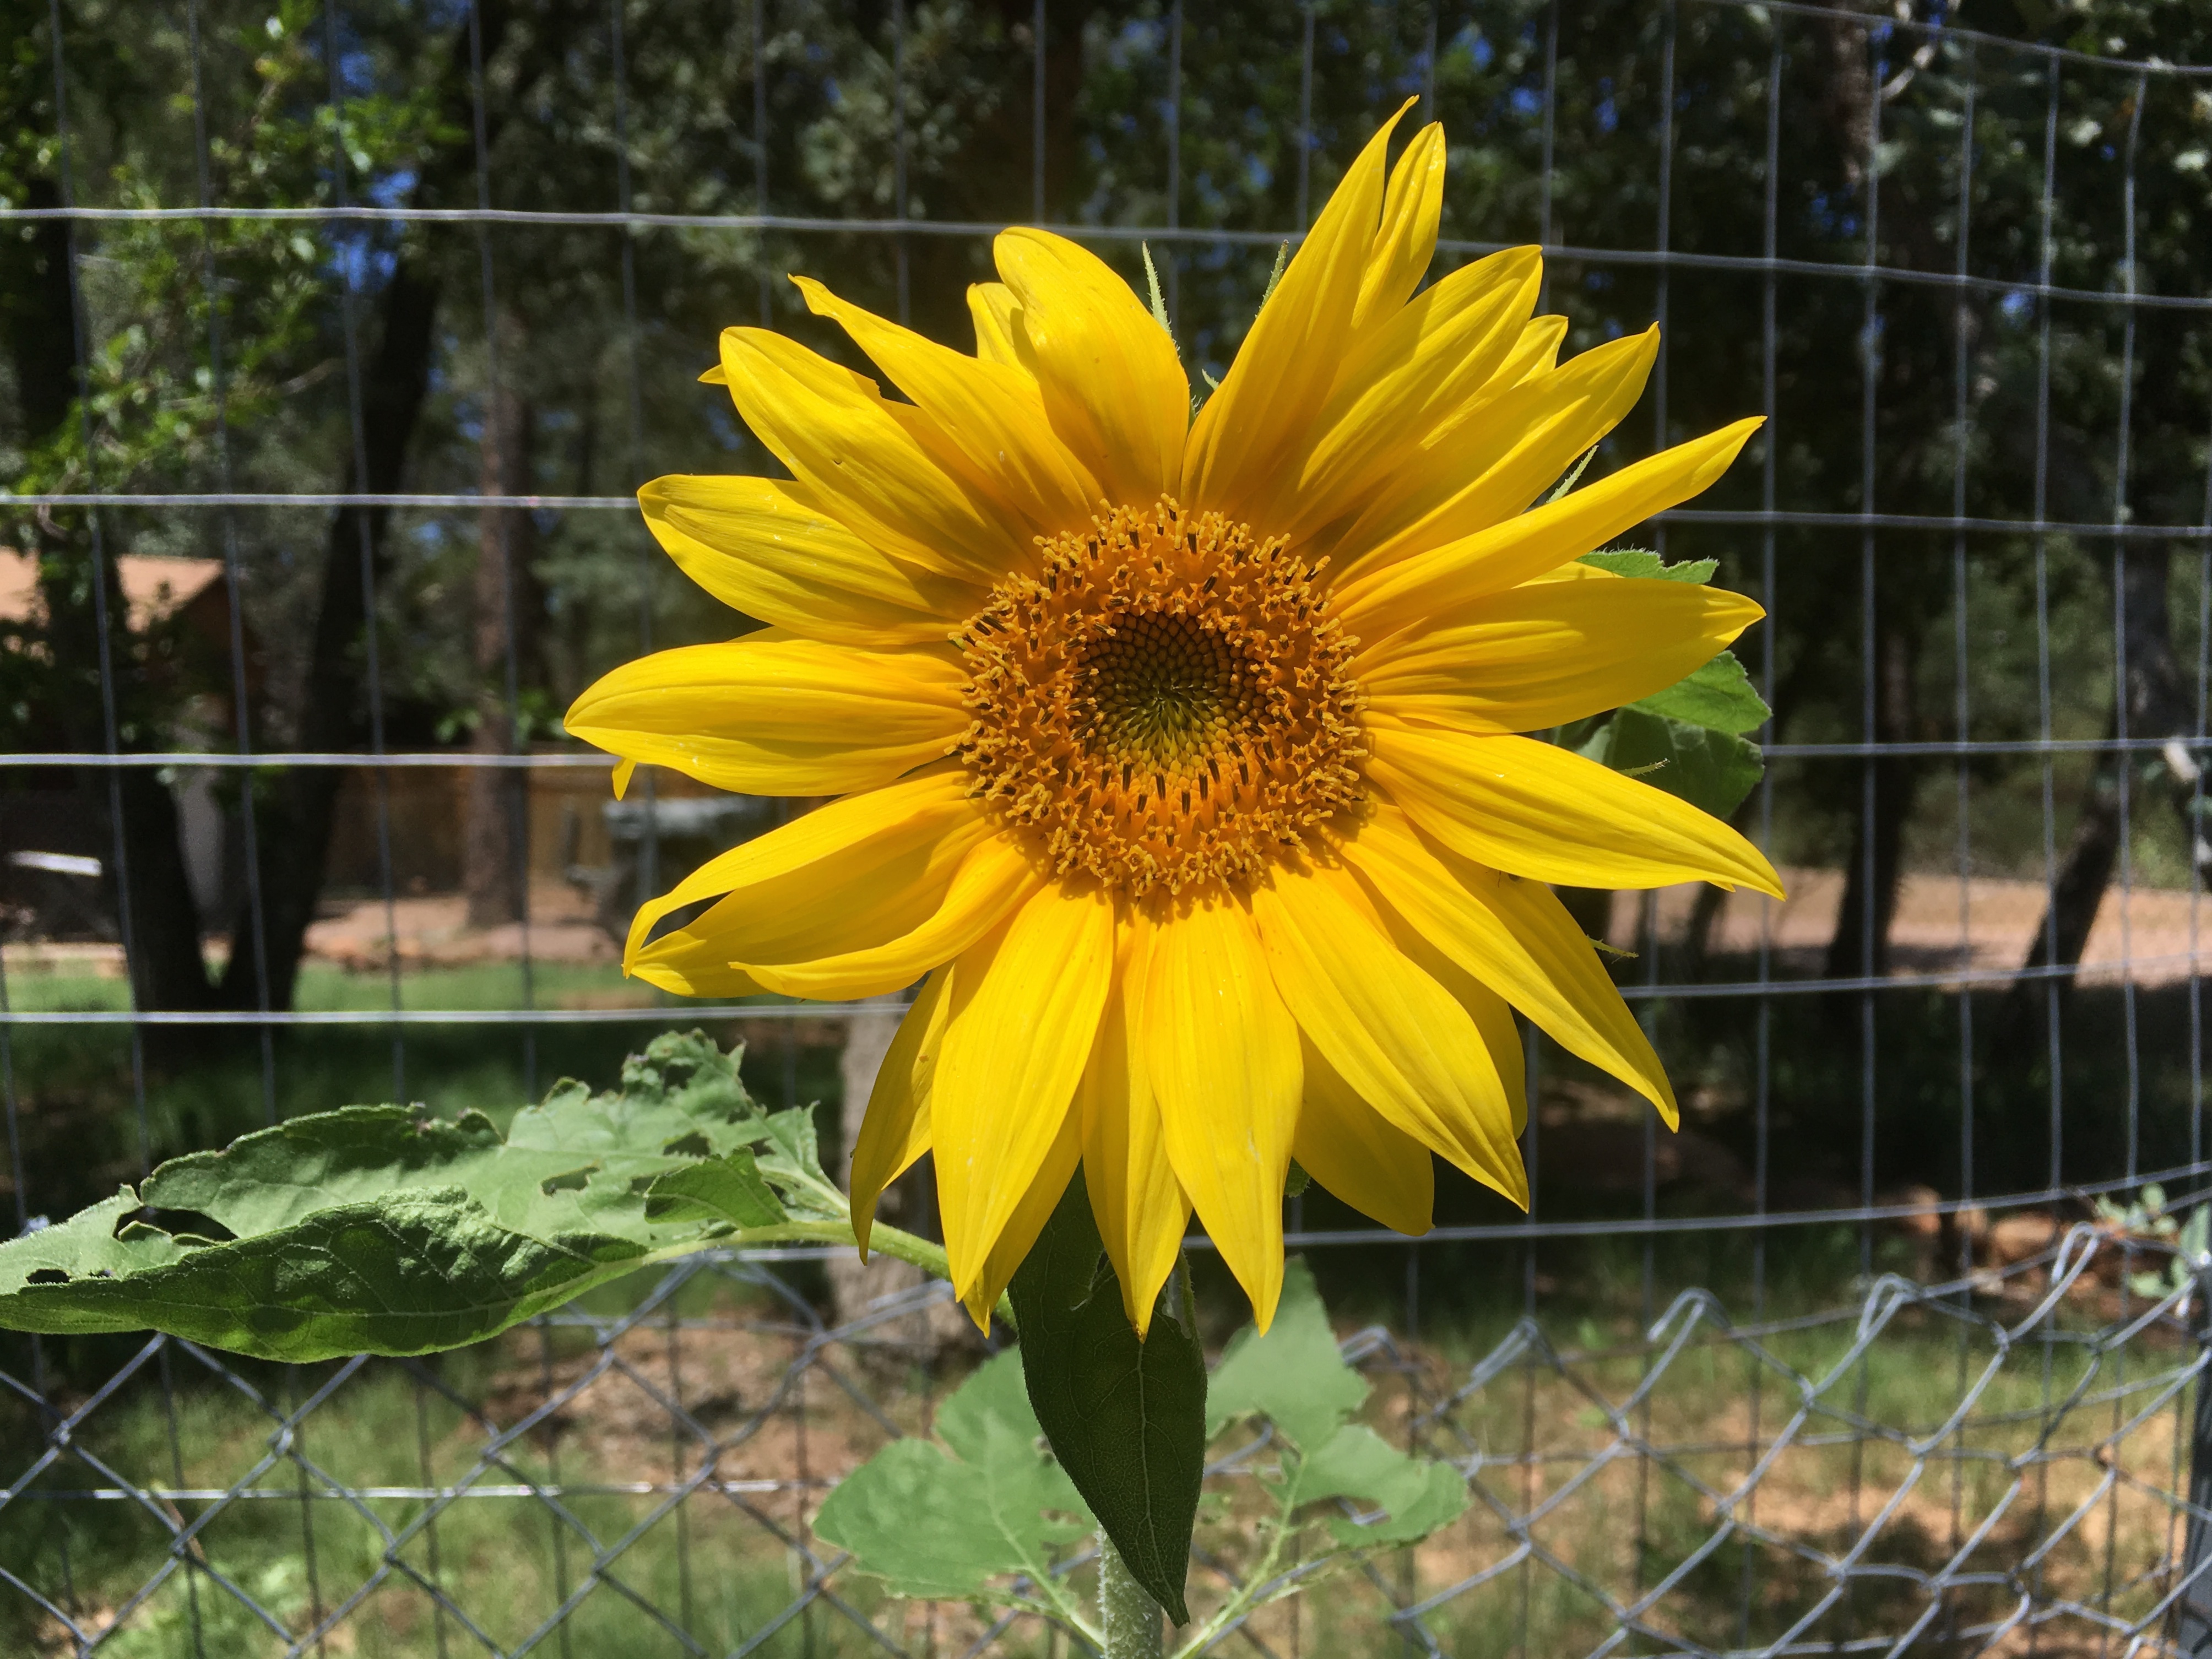
plant, flower, botany, yellow, flora, sunflower, seeditforward, floristry, flowering plant, daisy family, sunflower seed, annual plant, land plant